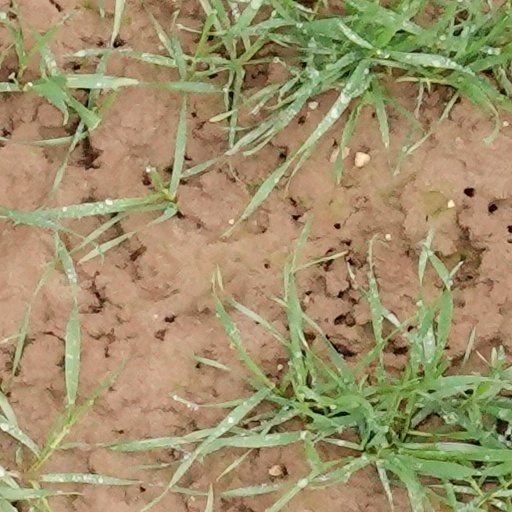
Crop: wheat